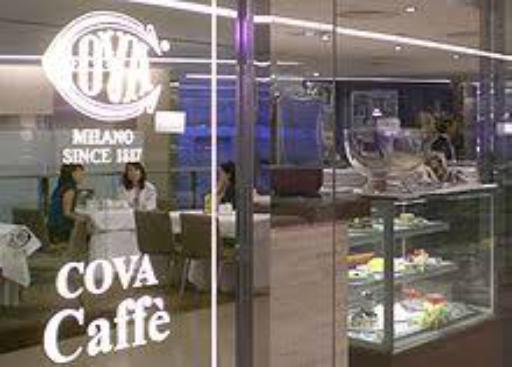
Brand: Caffe Cova
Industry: Food